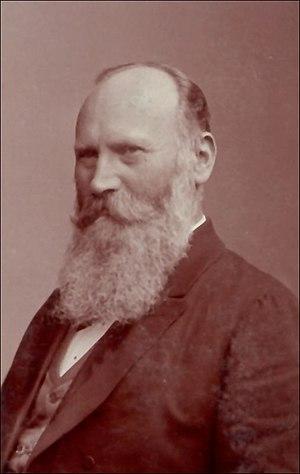
Né le 6 octobre 1836 à Hehlen, duché de Brunswick et mort le 23 janvier 1921 à Berlin, Heinrich Wilhelm Gottfried Waldeyer-Hartz est un anatomiste allemand. Il est connu pour avoir contribué à la théorie neuronale de l'organisation du système nerveux et pour avoir proposé les noms de « neurone » et de « chromosome ». Il a laissé son nom à deux structures anatomiques du corps humain : la glande de Waldeyer et l'anneau de Waldeyer.